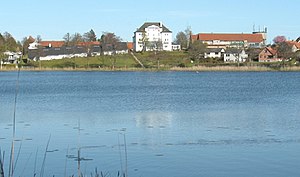
Hotel Bretagne
Hotel Bretagne ved Hornbæk Sø i april 2007.
Hotel Bretagne er et dansk hotel ved Hornbæk Sø i Hornbæk. Det genåbnede 1 april 2017. Det var lukket siden januar 2013.